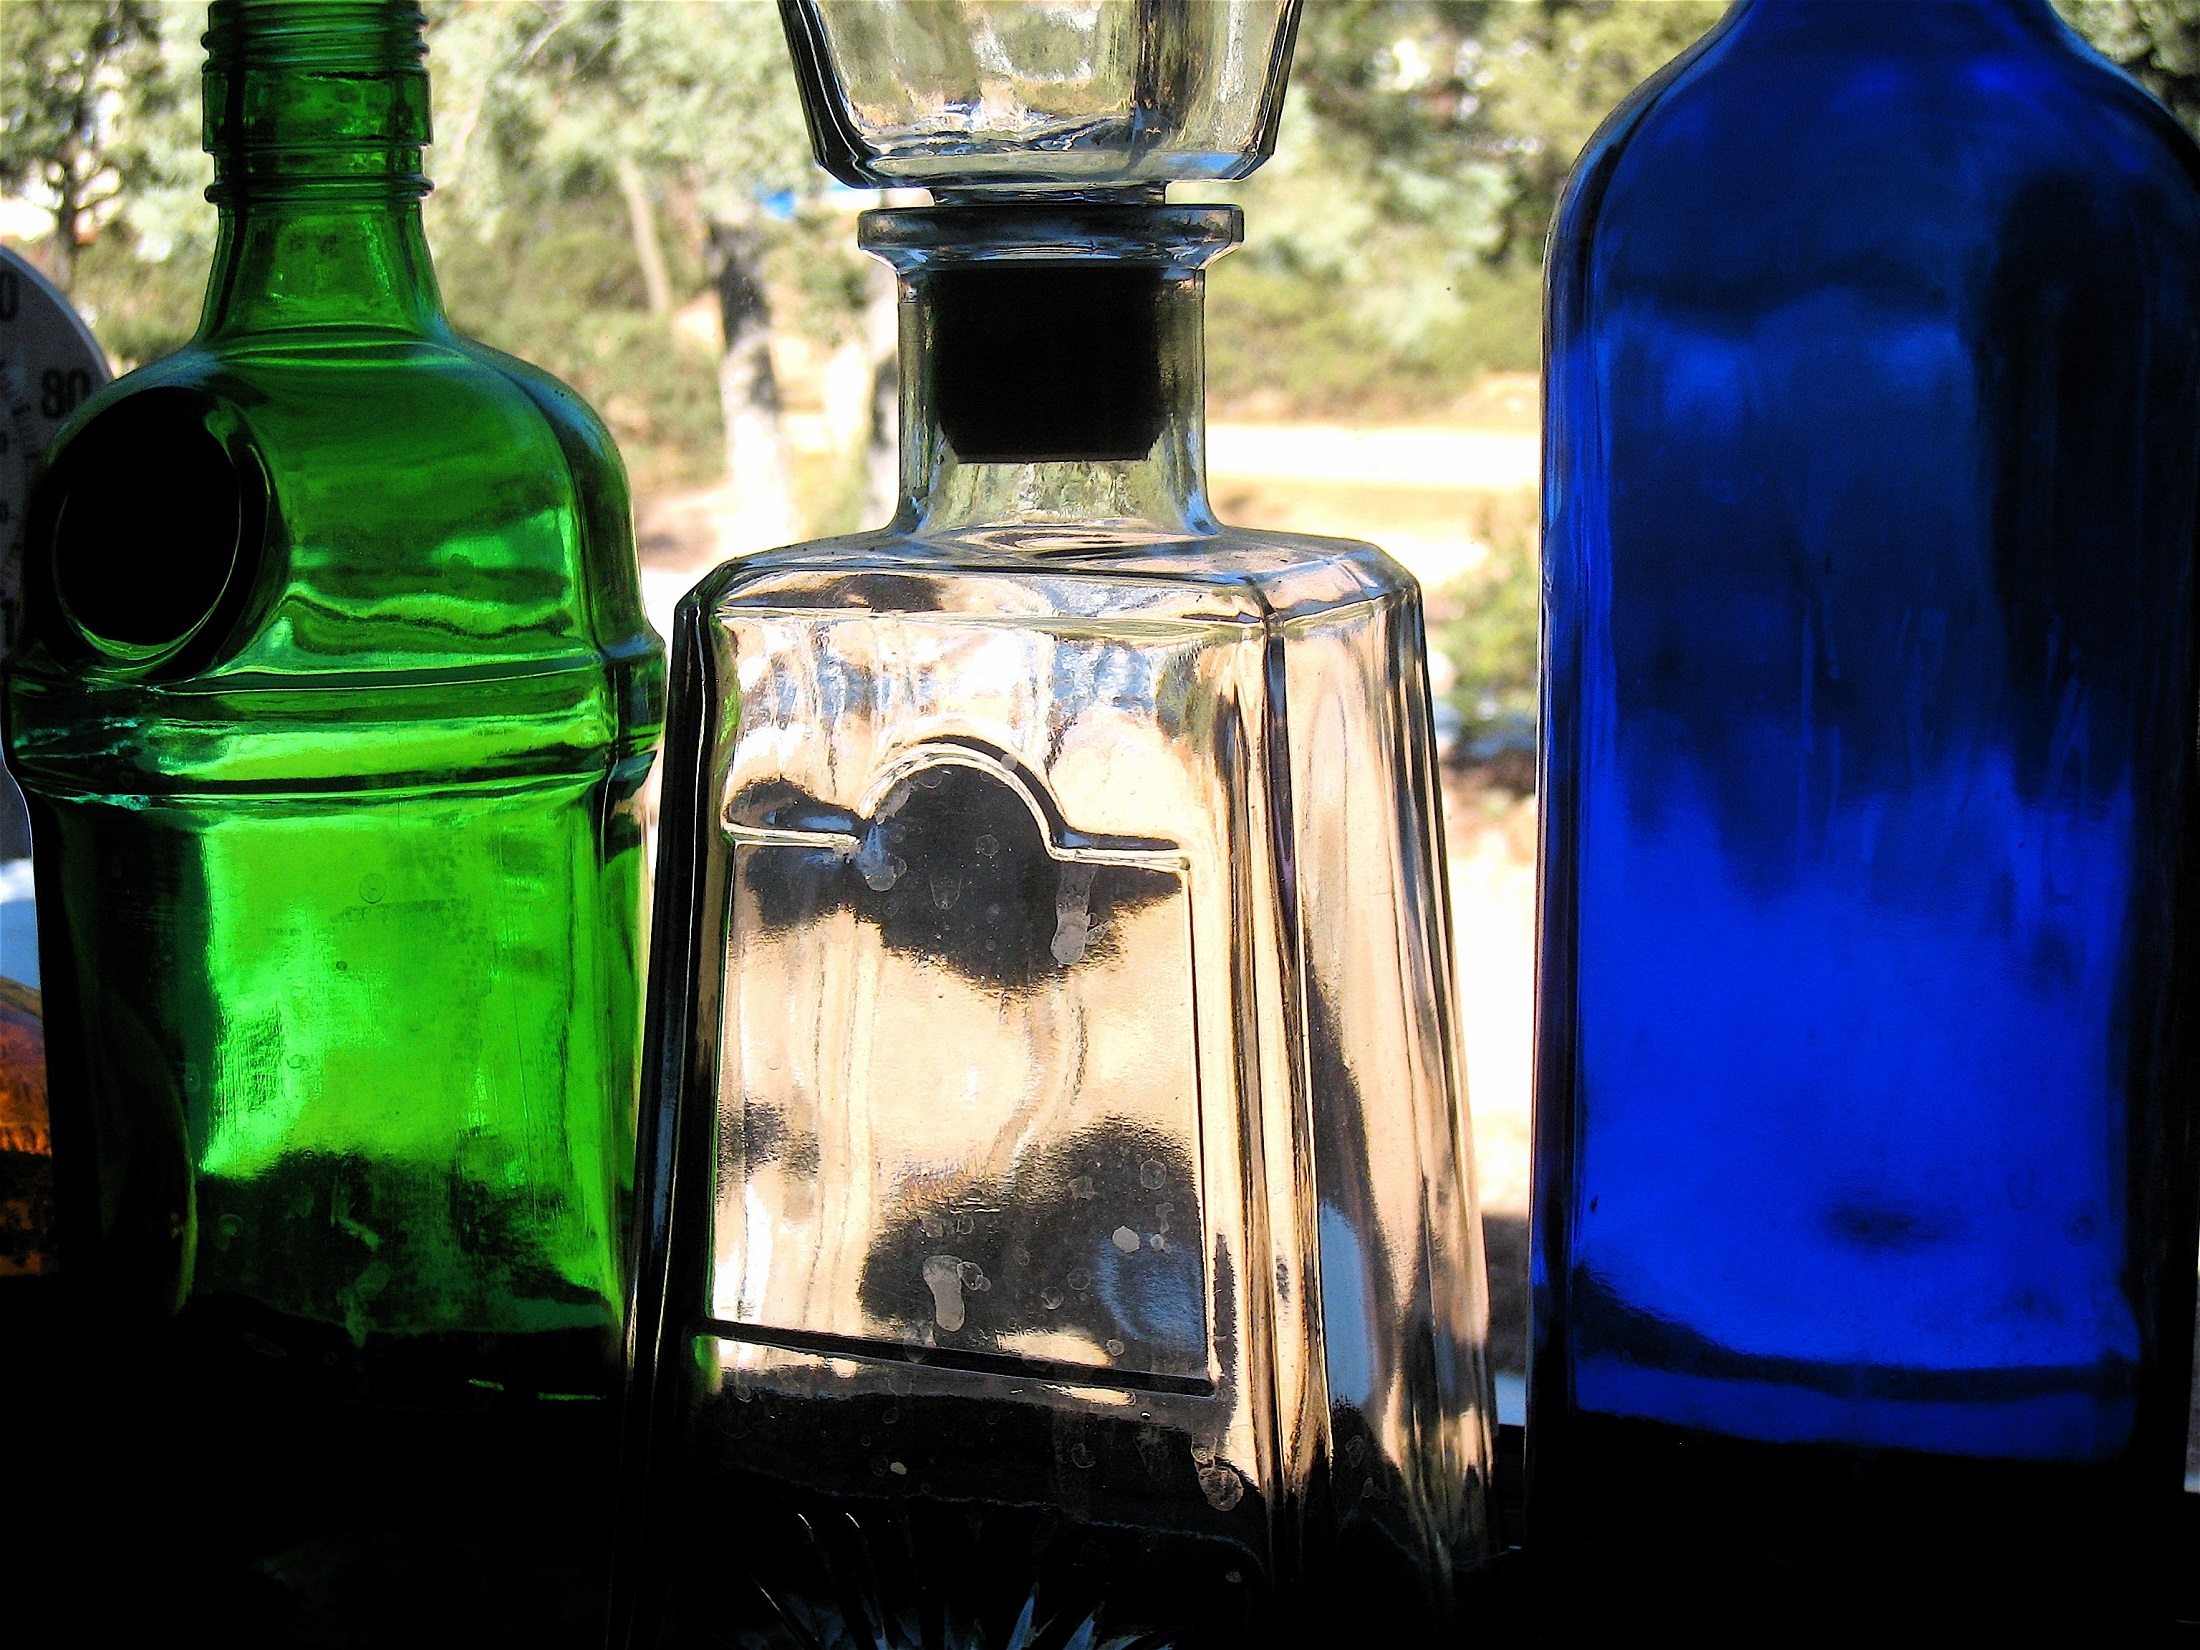
window, glass, clear, decoration, green, drink, bottle, blue, colorful, alcohol, wine bottle, glass bottle, close up, bottles, craftsman, liqueur, colored, shapes, distilled beverage, drinkware